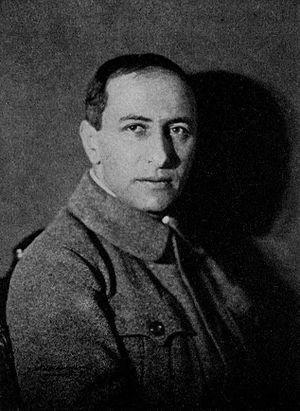
Alexandre Iakovlevitch Taïrov, né le 6 juillet 1885 à Romny, mort le 5 septembre 1950 à Moscou, est l'une des figures de proue et l'un des directeurs les plus durables du théâtre russe de la période soviétique.